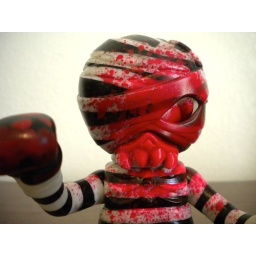
Secret Base - SDCC 07 - Hand painted by Hiddy of Secret Base - Released in a blind bag